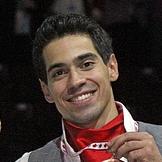
Age: 23